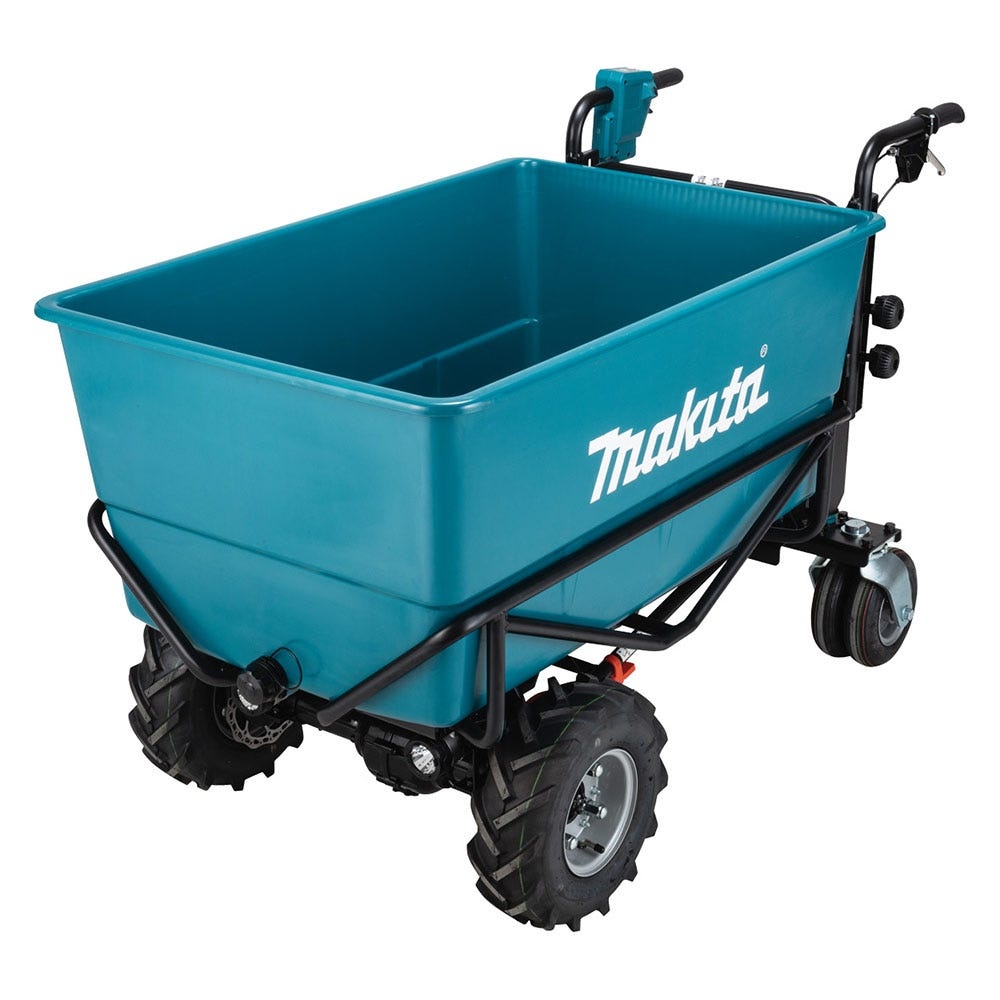
MAKITA 18Vx2 Brushless Wheelbarrow w Flat Bucket Skin DCU605Z
Brand: Makita
The DCU605 features a large flat top bucket with a 250L capacity and drainage hole to empty any liquids efficiently. Lockable rear wheels help to maintain a straight path with heavy loads, or they can be unlocked to swivel 360º and allow for sharp directional changes. 3 speed settings + reverse and a variable trigger provide optimum speed control to get around as quickly and safely as possible. - 295L heaped bucket capacity - 300kg Max load capacity up to 3° incline - 7.2km travelling distance with 4 x 6.0Ah batteries* - Variable speed up to 5.0km/h + reverse - Max climbing ability up to 12° incline *Flat ground, lights off, 300kg at 5.0km/h Specifications - Forward Speed: Hi: 5km/h / Med: 3.5km/h / Lo: 1.5km/h - Reverse: 1km/h - Max. load capacity: Flat ground (0 - 3°): 300kg / Incline (3 - 12°): 180kg - Potential travel distance: 7.2km - Flat ground, lights off, loaded with 300kg, at 5km/h) - Max climbing ability: 12° - Bucket capacity: Heaped: 295L / Flat: 250L *Battery & charger not included. Part No: DCU605Z Brand: Makita Barcode: 0088381764223 Warranty: 5 Year Limited Upon Registration Corded / Cordless: Cordless Brushless/Brushed: Brushless Voltage: 18Vx2
Category: Home & Garden > Lawn & Garden > Outdoor Power Equipment